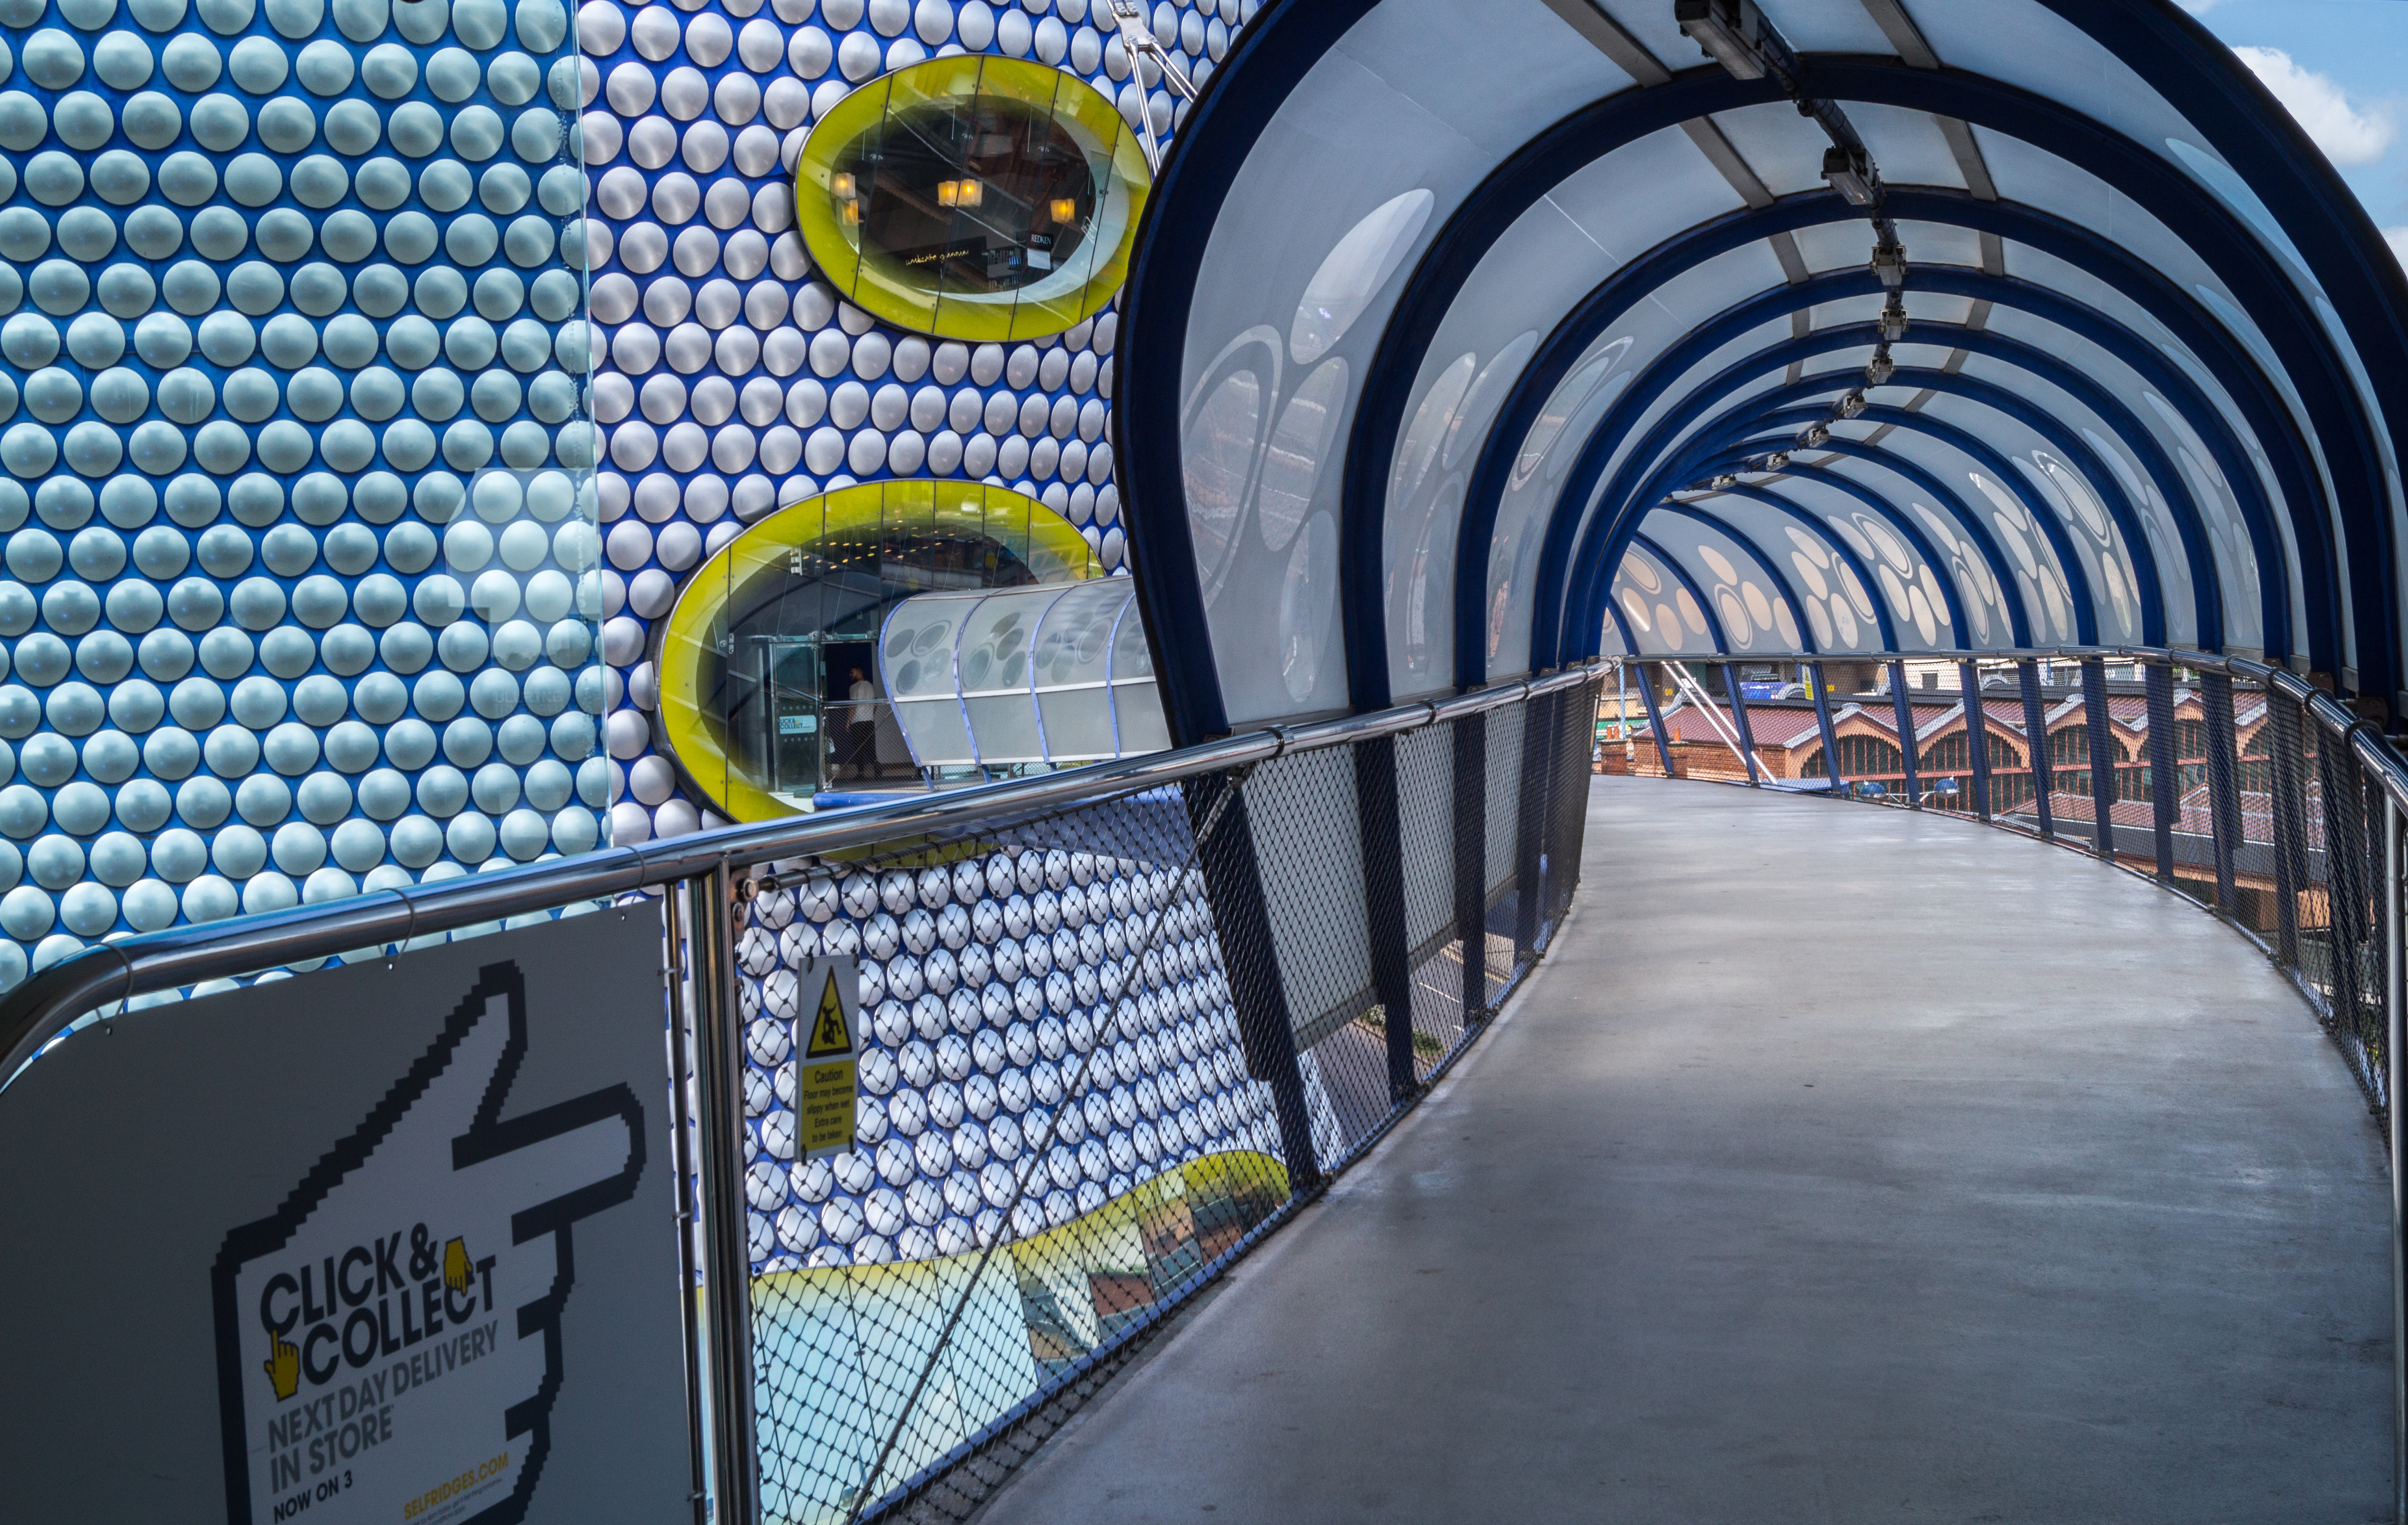
architecture, air, window, glass, city, urban, tunnel, walkway, transport, sign, shop, store, entrance, blue, shopping, yellow, modern, mouth, silver, lock, centre, birmingham, selfridges, airlock, selfridge